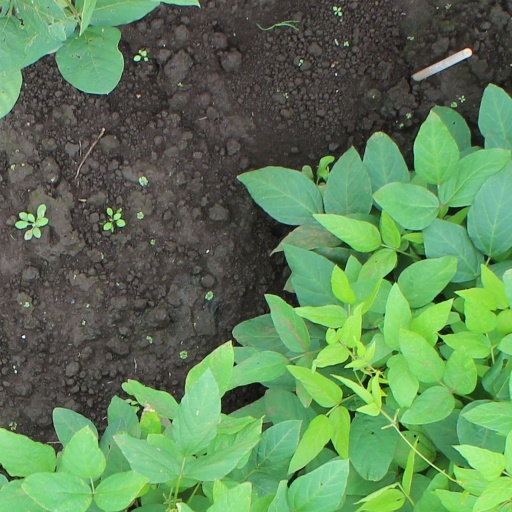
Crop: soybean